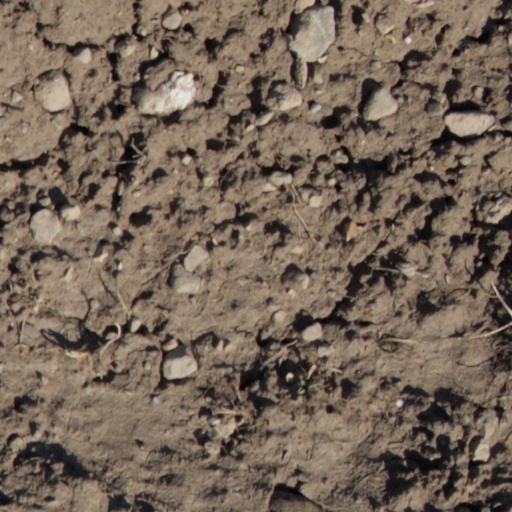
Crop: wheat